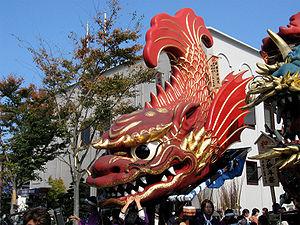
Le patrimoine culturel du Japon, relevant de l’Agence pour les affaires culturelles, est constitué des biens, traditions ou notions particulièrement importantes de la culture du peuple japonais. Il recoupe notamment : le patrimoine matériel, le patrimoine vivant, le patrimoine ethnologique ou folklorique, les sites historiques, scéniques et naturels, les paysages culturels, et enfin les ensembles architecturaux traditionnels ; de plus, le patrimoine enfoui et les techniques de conservation des biens culturels sont également protégés.